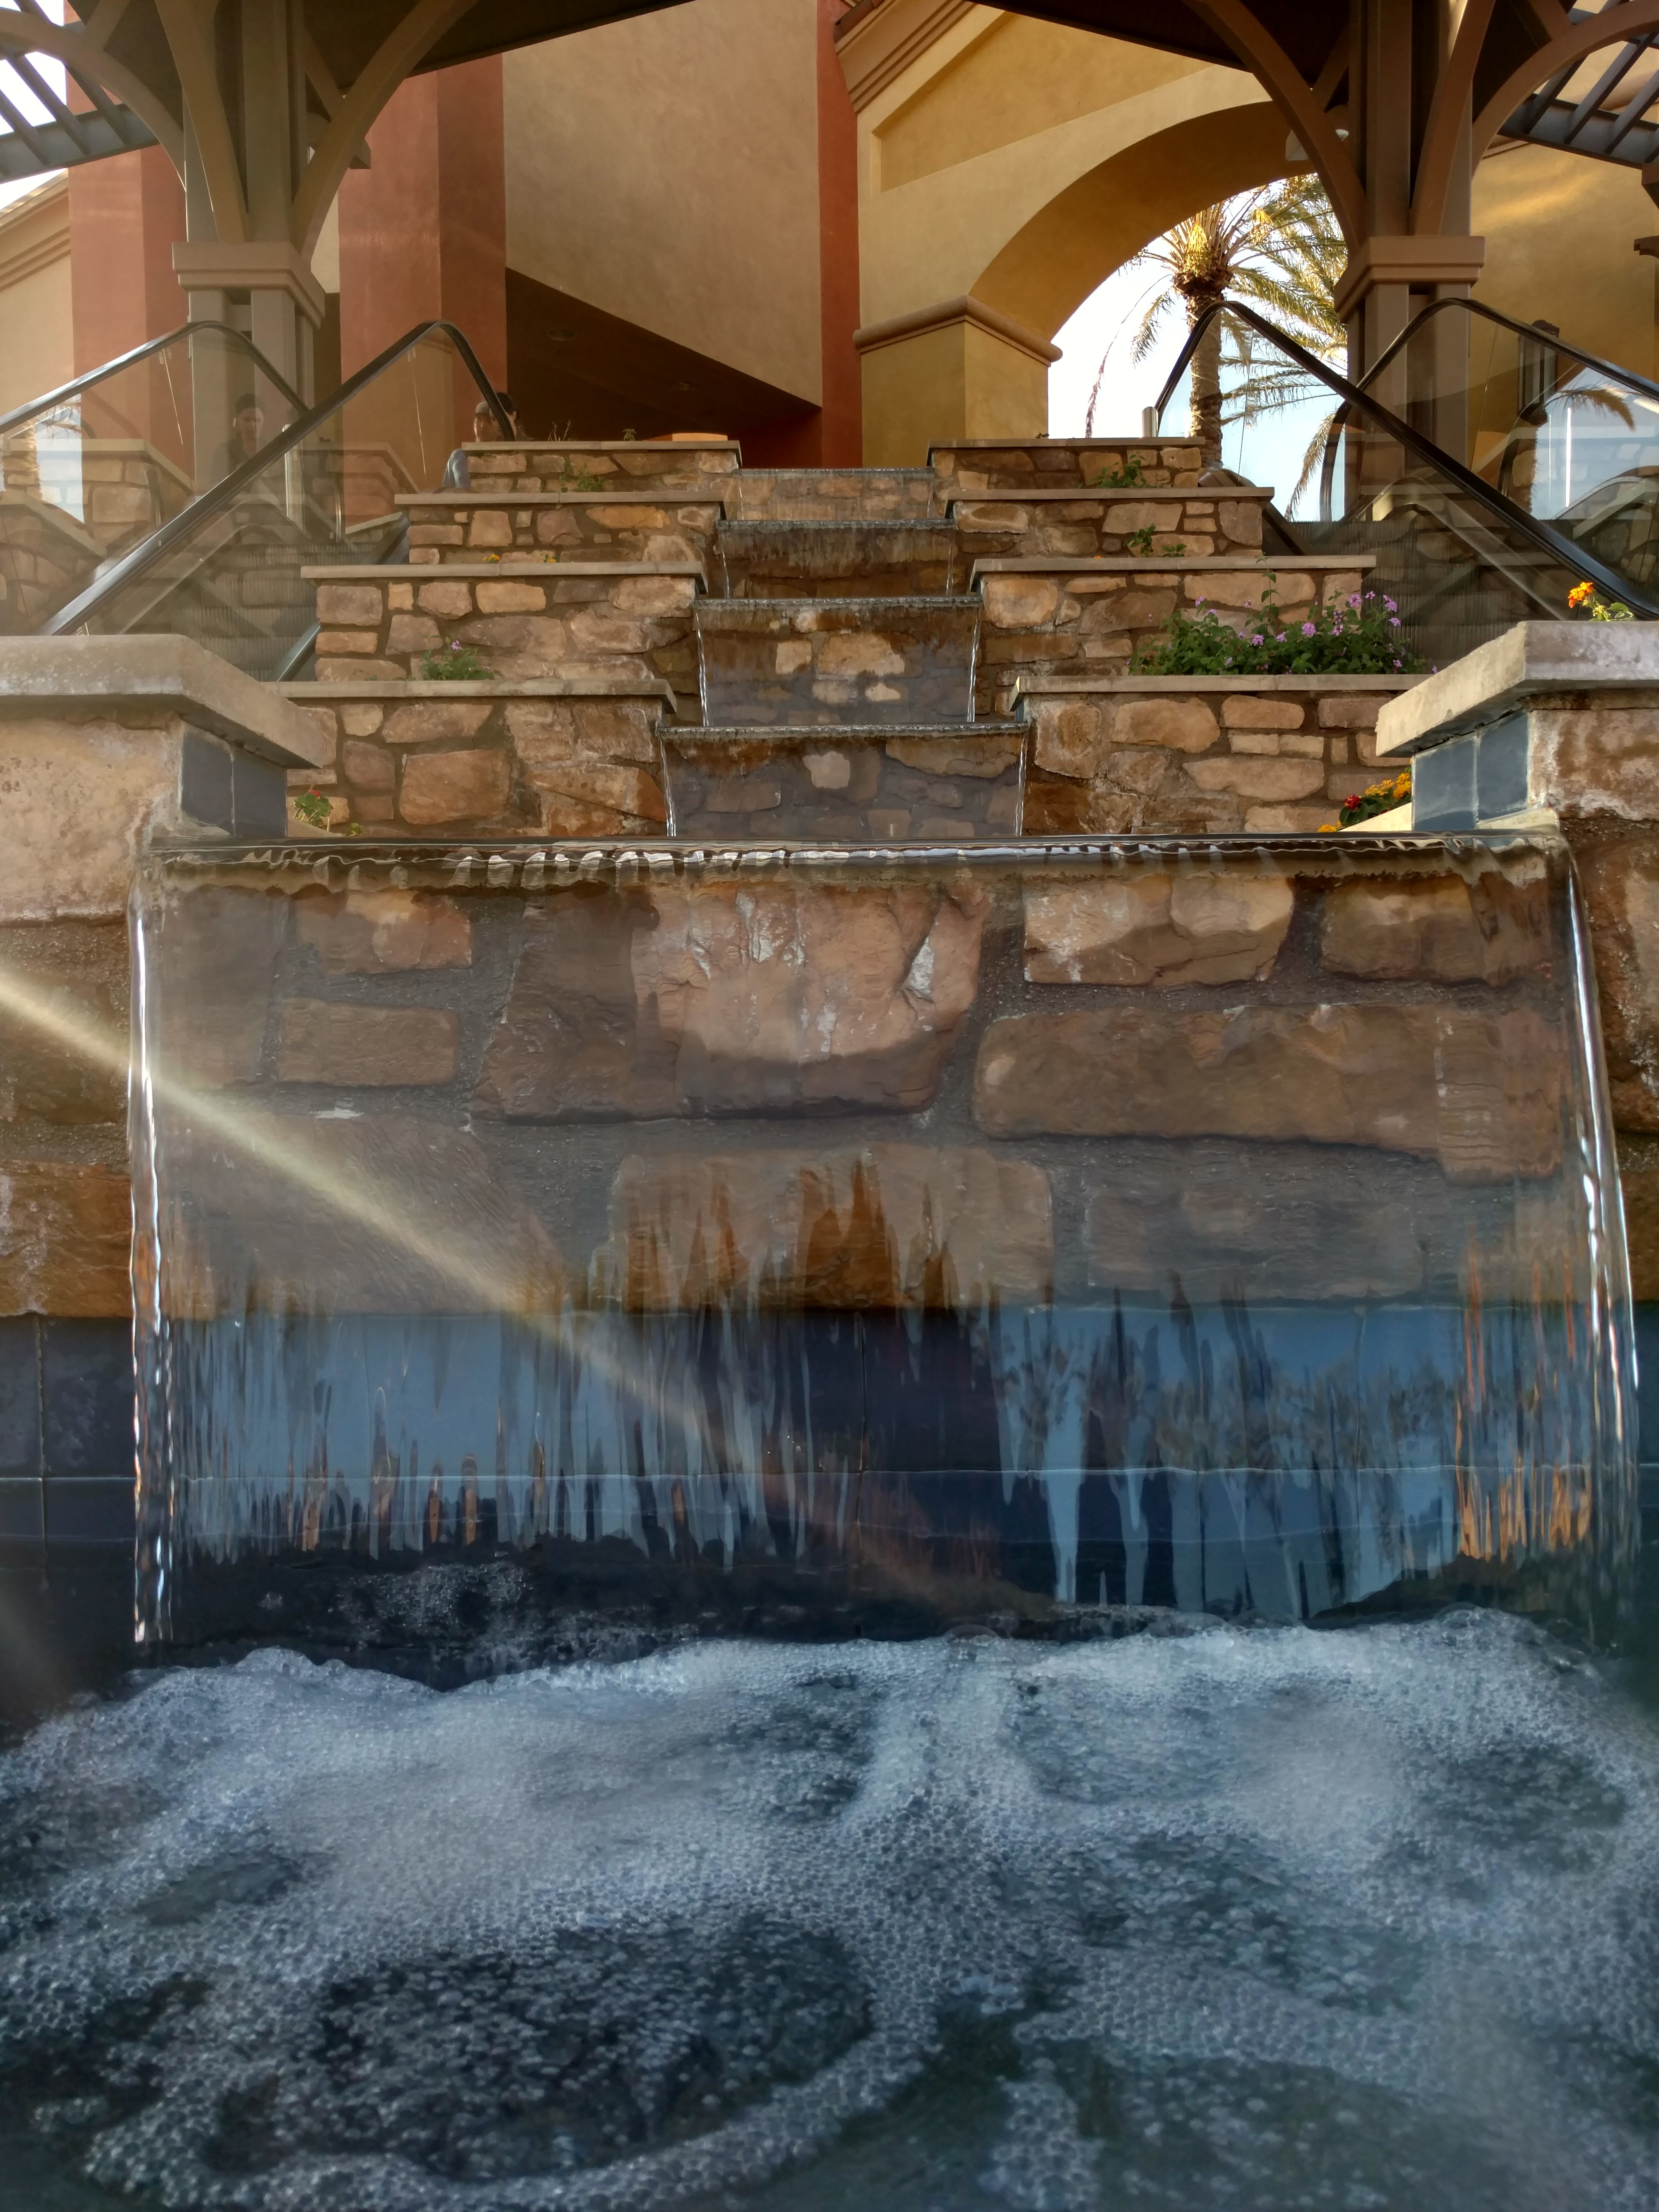
water, reflection, water feature